The Man Who Played God (1932 film)

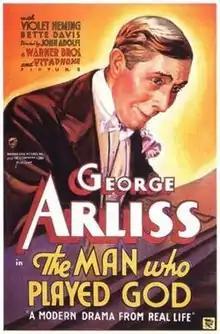
Theatrical release poster

The Man Who Played God is a 1932 American pre-Code drama film produced by Darryl F. Zanuck and directed by John G. Adolfi. George Arliss stars as a concert pianist embittered by the loss of his hearing, who eventually finds redemption by helping others; it also features a then little-known Bette Davis as the much younger woman engaged to the protagonist.